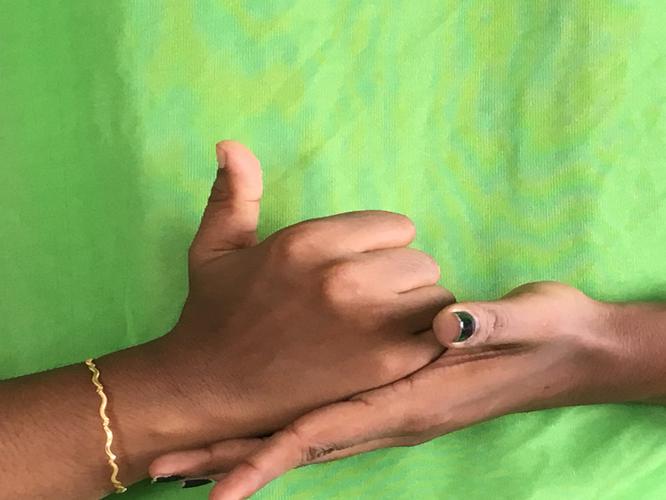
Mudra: Shivalinga
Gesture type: double_hand